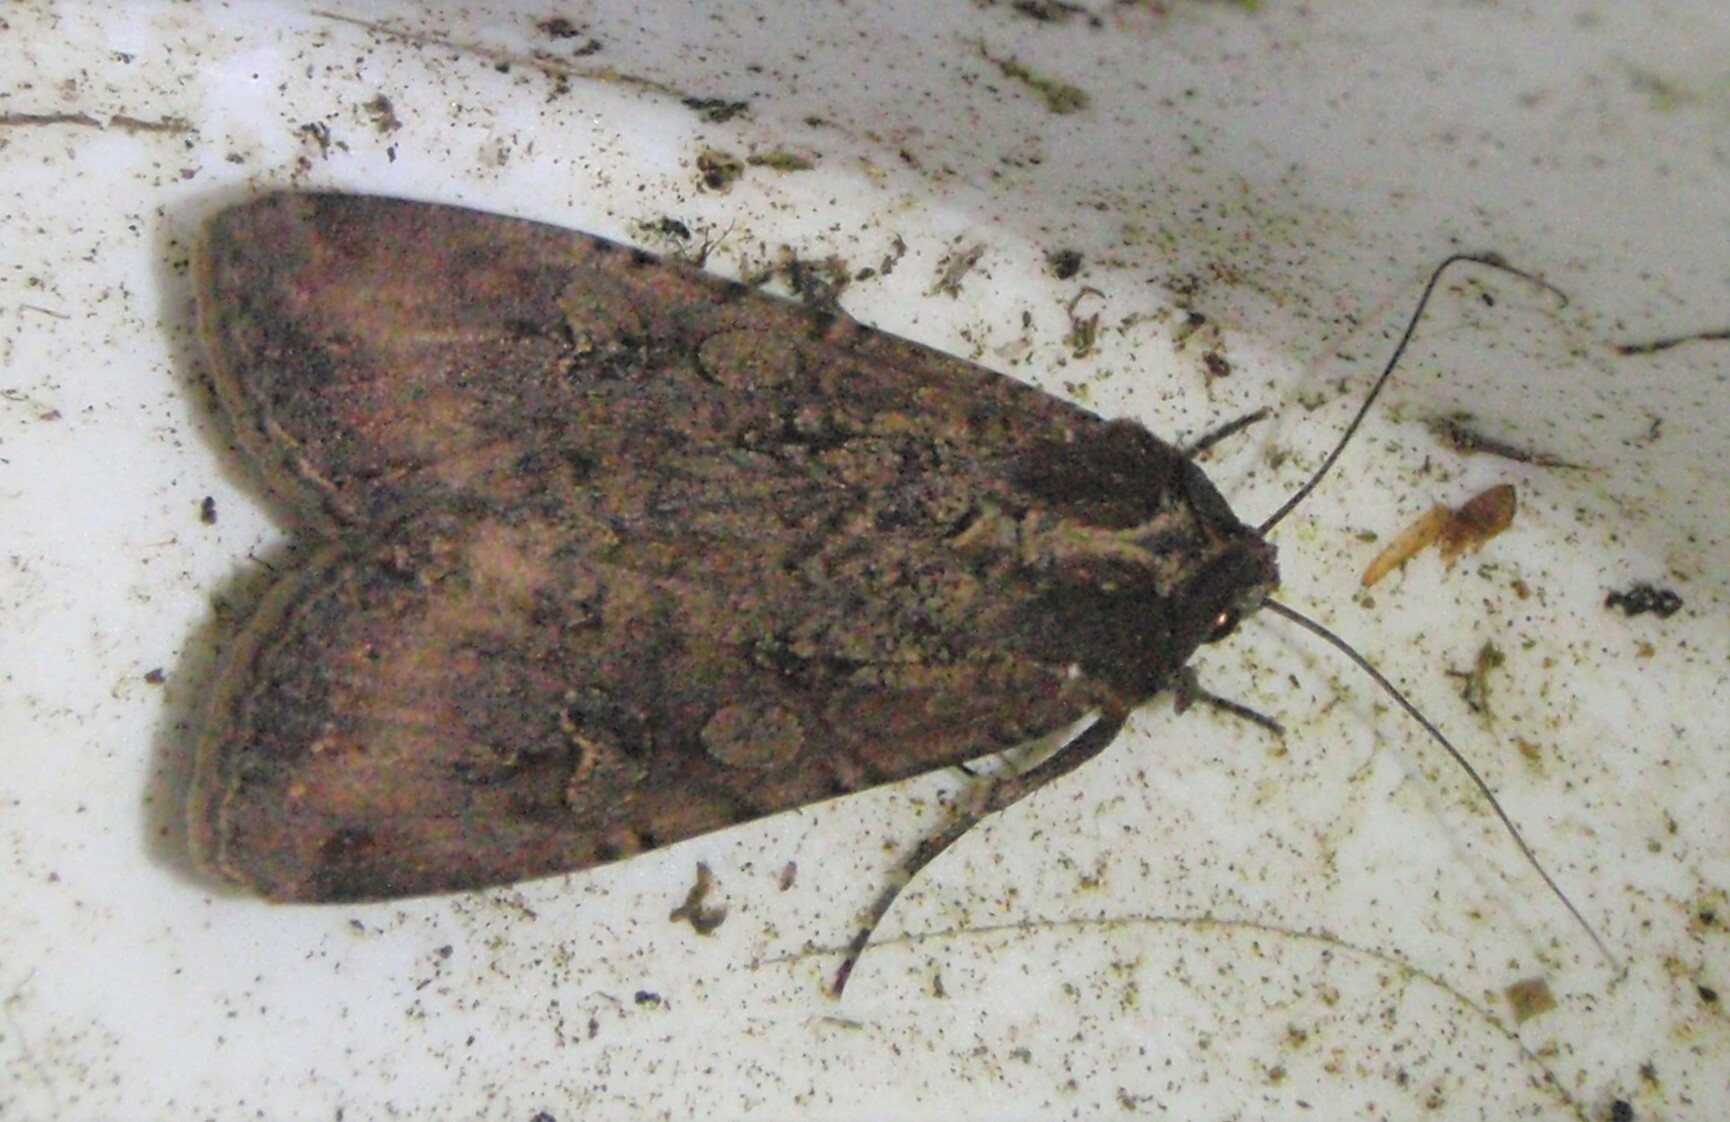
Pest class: cutworms